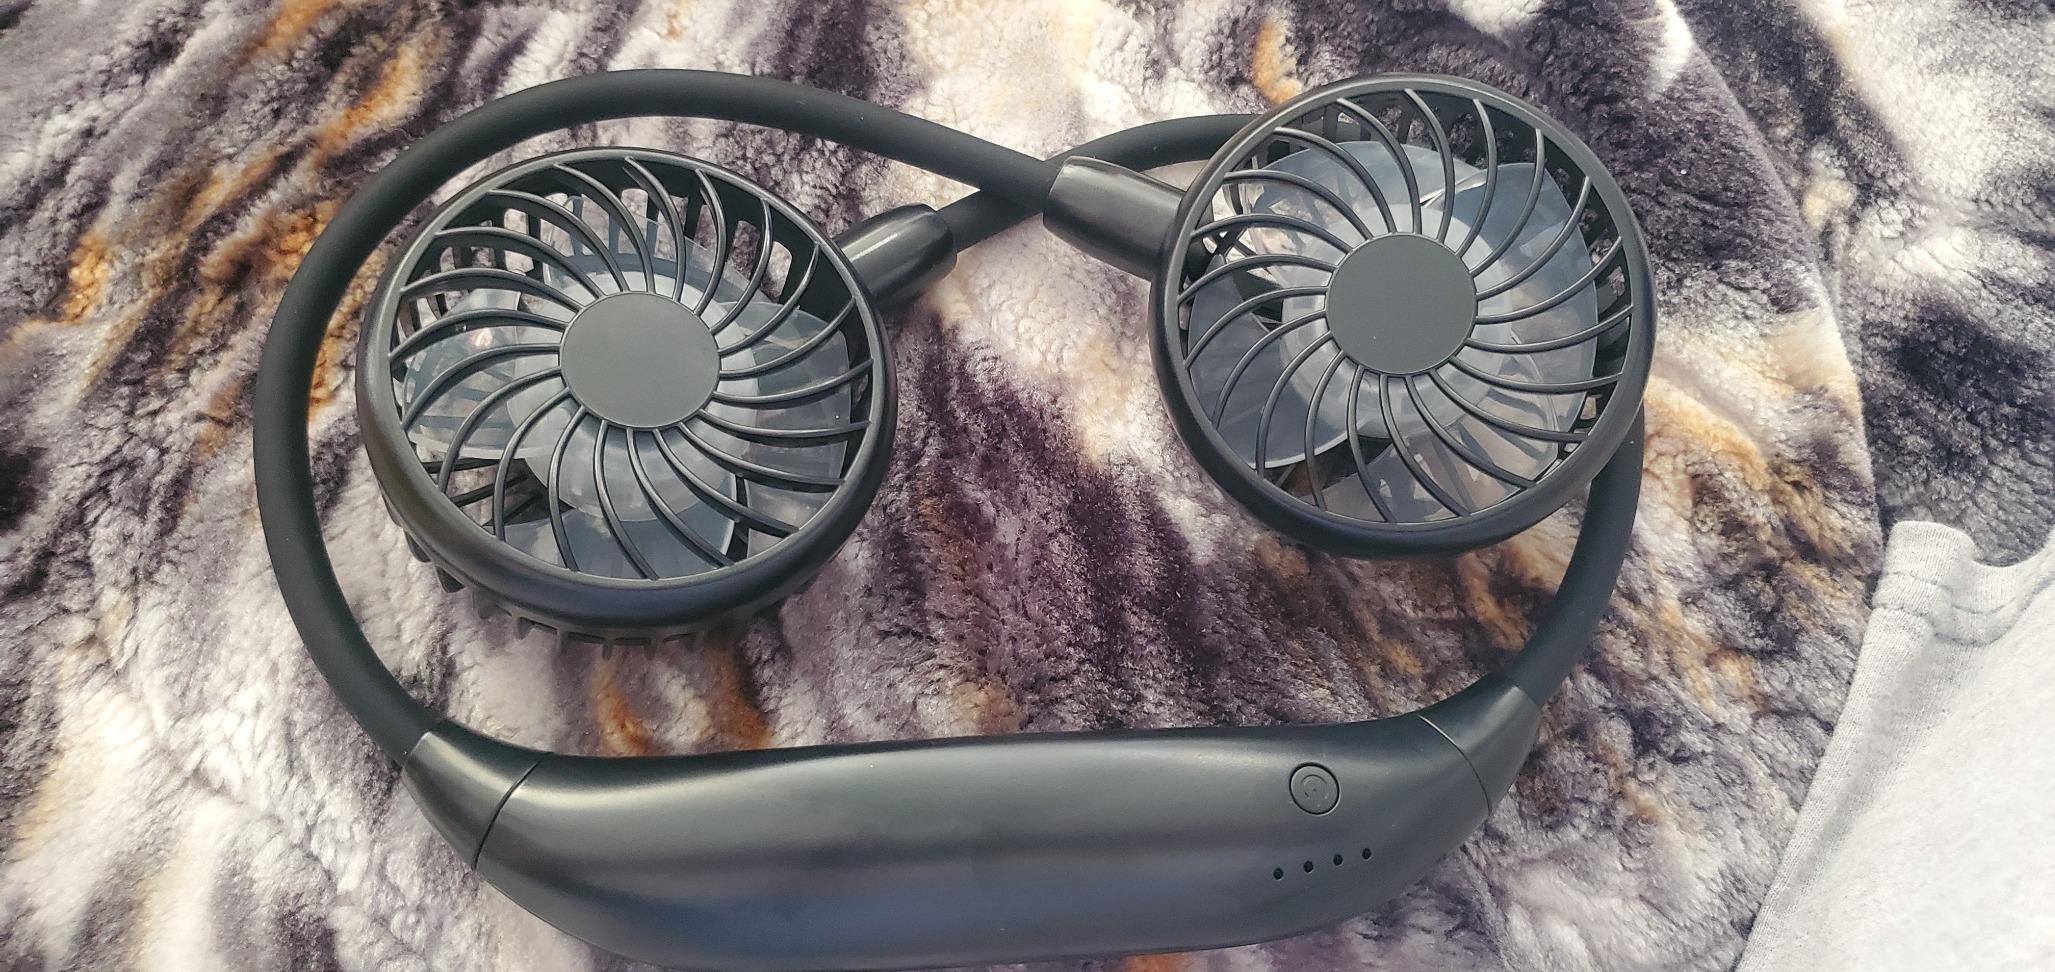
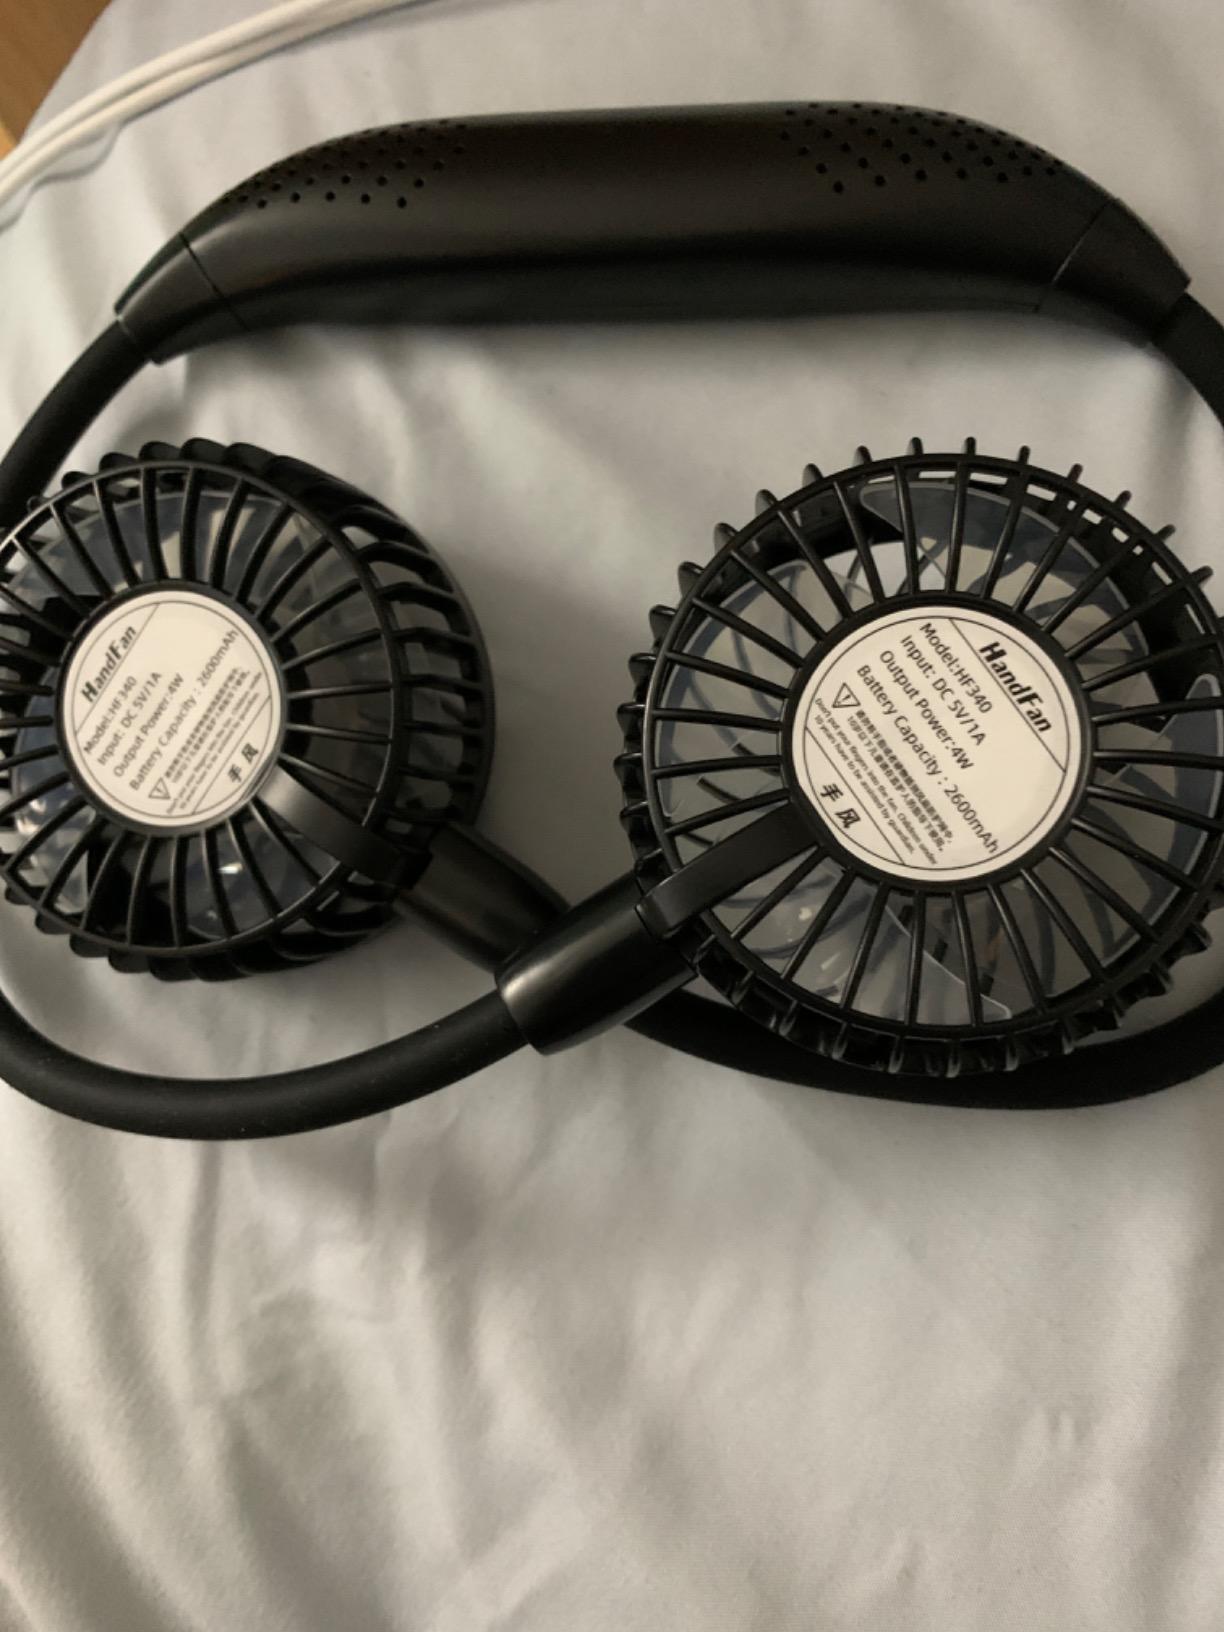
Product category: fan
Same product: yes